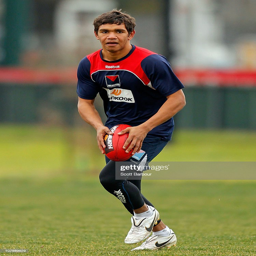
australian rules footballer of the demons runs with the ball during a training session .